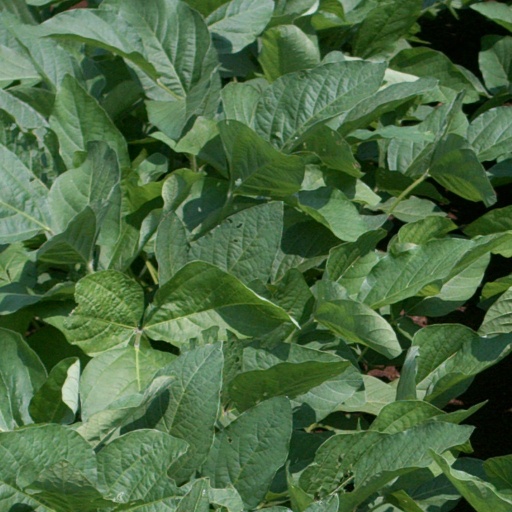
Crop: soybean